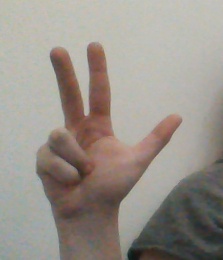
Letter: al